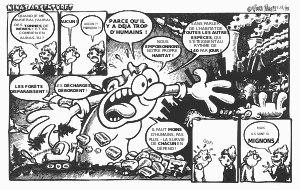
Le Mouvement pour l'extinction volontaire de l'humanité, ou VHEMT, est un mouvement écologiste qui appelle tous les humains à s'abstenir de se reproduire pour provoquer l'extinction progressive de l'humanité. Le VHEMT prône l'extinction de l'Homme principalement parce qu'il estime que cela permettrait d'éviter la détérioration de l'environnement. Le groupe affirme également qu'une diminution de la population humaine réduirait significativement la souffrance causée par les êtres humains. Les extinctions d'espèces animales et la rareté des ressources dont les êtres humains ont besoin sont souvent mentionnées par le groupe comme preuve des dommages causés par la surpopulation humaine.